Mobile Legends: Bang Bang Mid Season Cup

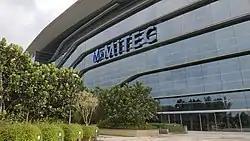
Malaysia International Trade and Exhibition Centre, the venue for MSC 2022

The inaugural Mobile Legends: Bang Bang Southeast Asia Cup was held at the Mall Taman Anggrek in Jakarta, Indonesia from September 1st to 3rd, 2017. MSC 2017 was the inaugural and smallest MSC iteration with only eight teams competing. Hosted by game developers Moonton, the first iteration of MSC was designed for the growing "Mobile Legends: Bang Bang" communities teams in Southeast Asia primarily Indonesia, the Philippines, Malaysia, Singapore, Cambodia, and Thailand.